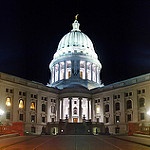
Label: non_damage_buildings_street